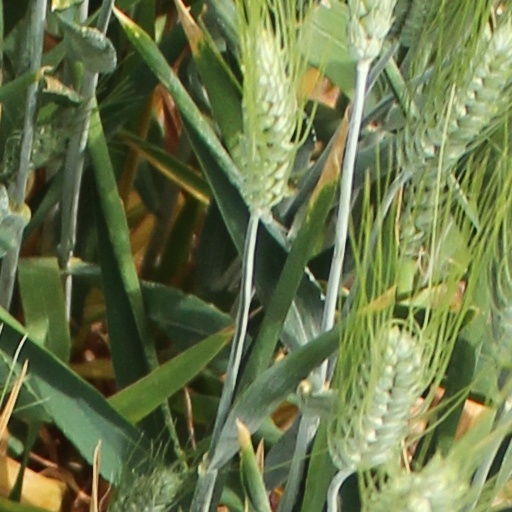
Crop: wheat